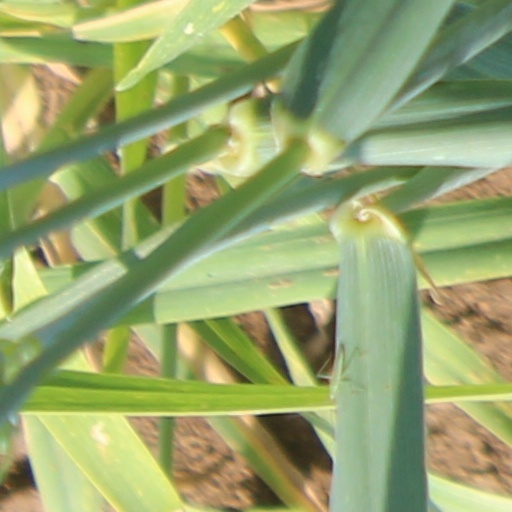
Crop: wheat